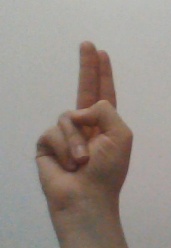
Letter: taa